University press

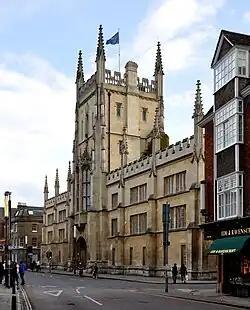
The Pitt Building at the University of Cambridge in Cambridge, England was built in 1833 and is home of Cambridge University Press, the world's oldest university press.

A university press is an academic publishing house specializing in monographs and scholarly journals. They are often an integral component of a large research university. They publish work that has been reviewed by scholars in the field. They produce mainly academic works but also often have trade books for a lay audience. These trade books also get peer reviewed. Many but not all university presses are nonprofit organizations, including the 160 members of the Association of University Presses.